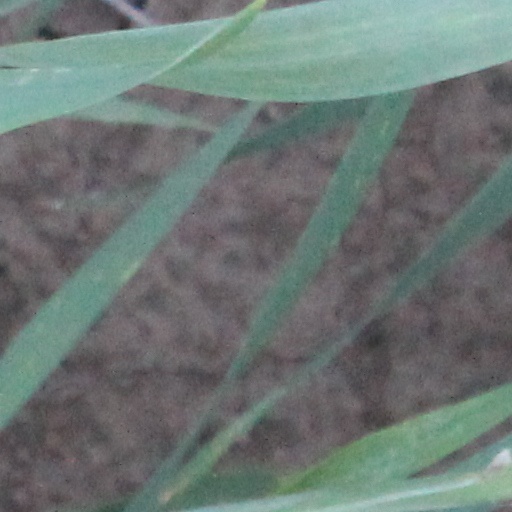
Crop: wheat